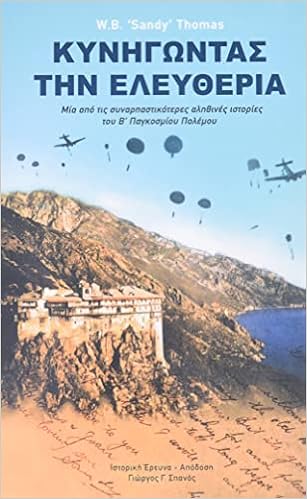
Dare To Be Free (In Greek by George G. Spanos): One of the greatest true stories of World War II (Greek Edition)
Category: Books
Review "Tο βιβλίο αυτό είναι καταπληκτικό ως περιγραφή, ως λογοτεχνικό κείμενο και φυσικά ως μετάφραση. Δε μπορείς να ξεκινήσεις να το διαβάζεις και να θες να το κλείσεις!" - Χρήστος Καραστέργιος, Ιστορικός Ερευνητής-Αρθρογράφος "Μία από τις καταπληκτικότερες πολεμικές περιπέτειες ... γραμμένη με εκείνη την προσωπική σεμνότητα που χαρακτηρίζει τους αληθινά γενναίους άνδρες" -Observer"Πρόκειται για ένα βιβλίο-μαρτυρία μιας μεγαλειώδους προσωπικής γενναιότητας κι επινοητικότητας, μία περιπετειώδης ιστορία υψηλού επιπέδου" -Edinburgh Evening News"Το βιβλίο αυτό με είχε καθηλωμένο από την αρχή ως το τέλος" -Sir Noel Coward, Middle East Diary"Πολλοί γενναίοι άνδρες προέρχονται από τη Νέα Ζηλανδία, αλλά λίγοι μπορούν να γράψουν όπως ο Τόμας ... μια ιστορία που δεν έχασε καθόλου την υπεροχή της, επειδή αποτυπώθηκε σεμνά και χωρίς αναληθείς ηρωισμούς οποιουδήποτε είδους" -Sir Brian Horrocks, Sunday Times From the Back Cover Μετά από αλλεπάλληλες εκδόσεις και πεντακόσιες χιλιάδες εξαντλημένα αντίτυπα σε πολλές γλώσσες, η περιπέτεια τού Σάντυ Τόμας, μία από τις συγκλονιστικότερες αληθινές ιστορίες τού Β' Παγκοσμίου Πολέμου, εκδίδεται για πρώτη φορά στην Ελλάδα, τη χώρα που εκτυλίχθηκε επτά δεκαετίες πριν.Η παρούσα έκδοση περιλαμβάνει στα ελληνικά, την απομαγνητοφώνηση και το φωτογραφικό υλικό μίας σπάνιας Ρ/Φ εκπομπής του 1944. Πρόκειται για τις πρωτόγνωρες εντυπώσεις που καταγράφηκαν κατά τη διάρκεια τής ευχαριστήριας επίσκεψης εκπροσώπων τής Νεοζηλανδικής Κυβέρνησης στον Άθω, αμέσως μετά την αποχώρηση των Ναζί από την Ελλάδα.(Έκδοση πρωτότυπου ντοκουμέντου, "A Visit to Mount Athos, November 1944" Athos Press,NY 2015) About the Author W.B. 'Sandy' Thomas, D.S.O., M.C. and Bar, Silver Star (USA) was to tens of thousands of men in the New Zealand Division, a fabulous character, a legend. He was brought up on a farm in Riwaka at the top of the South Island of New Zealand, attending school in rural Motueka, not far from Nelson. Thomas's great grandfather had been a colonel in the Indian Army, and Thomas applied for the Royal Military College at Duntroon in Australia. He was declined entry because he had taken agricultural science instead of chemistry at high school. Consequently, this young man started work as a clerk in the Bank of New Zealand but, ironically, the future would find him lecturing at Duntroon. Thomas gained his commission in the Territorials before the war. In 1940 he sailed with the great convoy of troopships destined for the Middle East, but urgently diverted to the United Kingdom to counter the threat of German invasion after Dunkirk. From England he went to Egypt, Greece, and then to Crete. Thomas was left badly wounded and a prisoner on Crete, where this adventure begins. The story of his escape is still as gripping as when first published in 1951. Sandy, 97 today, lives vividly in Australia. George g. Spanos, was born in Athens, Greece back in 1972. An Independent Executive Consultant, an Entrepreneur in Shipping and Publishing, and a Writer, George is always researching to republish inspirational and spiritual works worth knowing of. Sandy Thomas' story, deserved George's attention and care in order to get its final closure in Greece after being published repeatedly as "Dare to be Free" in many languages. (georgegspanos.me)
Features: One of the greatest true stories of World War II, now in Greek, inclusive of the historic material recently discovered. Seventy years later and after 500k copies sold the amazing story of "Sandy" Thomas, 96 today, is now published in the language of the country that it took place, and shaped the hero's life and carreer. George G. Spanos, has followed the hero footsteps seven decades after his adventure and enriched the story with annotations, remarks and recognition of the people that helped Sandy Thomas. The reader is able to understand deeper the WWII time-space in Greece, and Mount Athos. This is the only true WWII adventure that includes Mount Athos and shows the courageous involvement of the Athonite monks who inspite of the Nazi threats and extortions, risked their own lives and the very existance of their monasteries to save local and allied soldiers that were trying to get back to their bases in Egypt and Syria. A great read that involves true battles, true adventures, true escapes, true romance and true spirituality, with an unexpected end. This special edition includes the rare booklet "A Visit to Mount Athos, November 1944" in Greek, which also published separately by Athos Press,Ny and George G. Spanos.